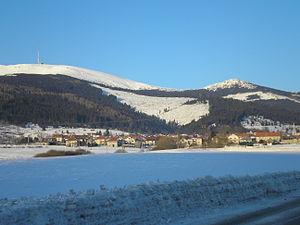
Šumiac, est un village de Slovaquie situé dans la région de Banská Bystrica.